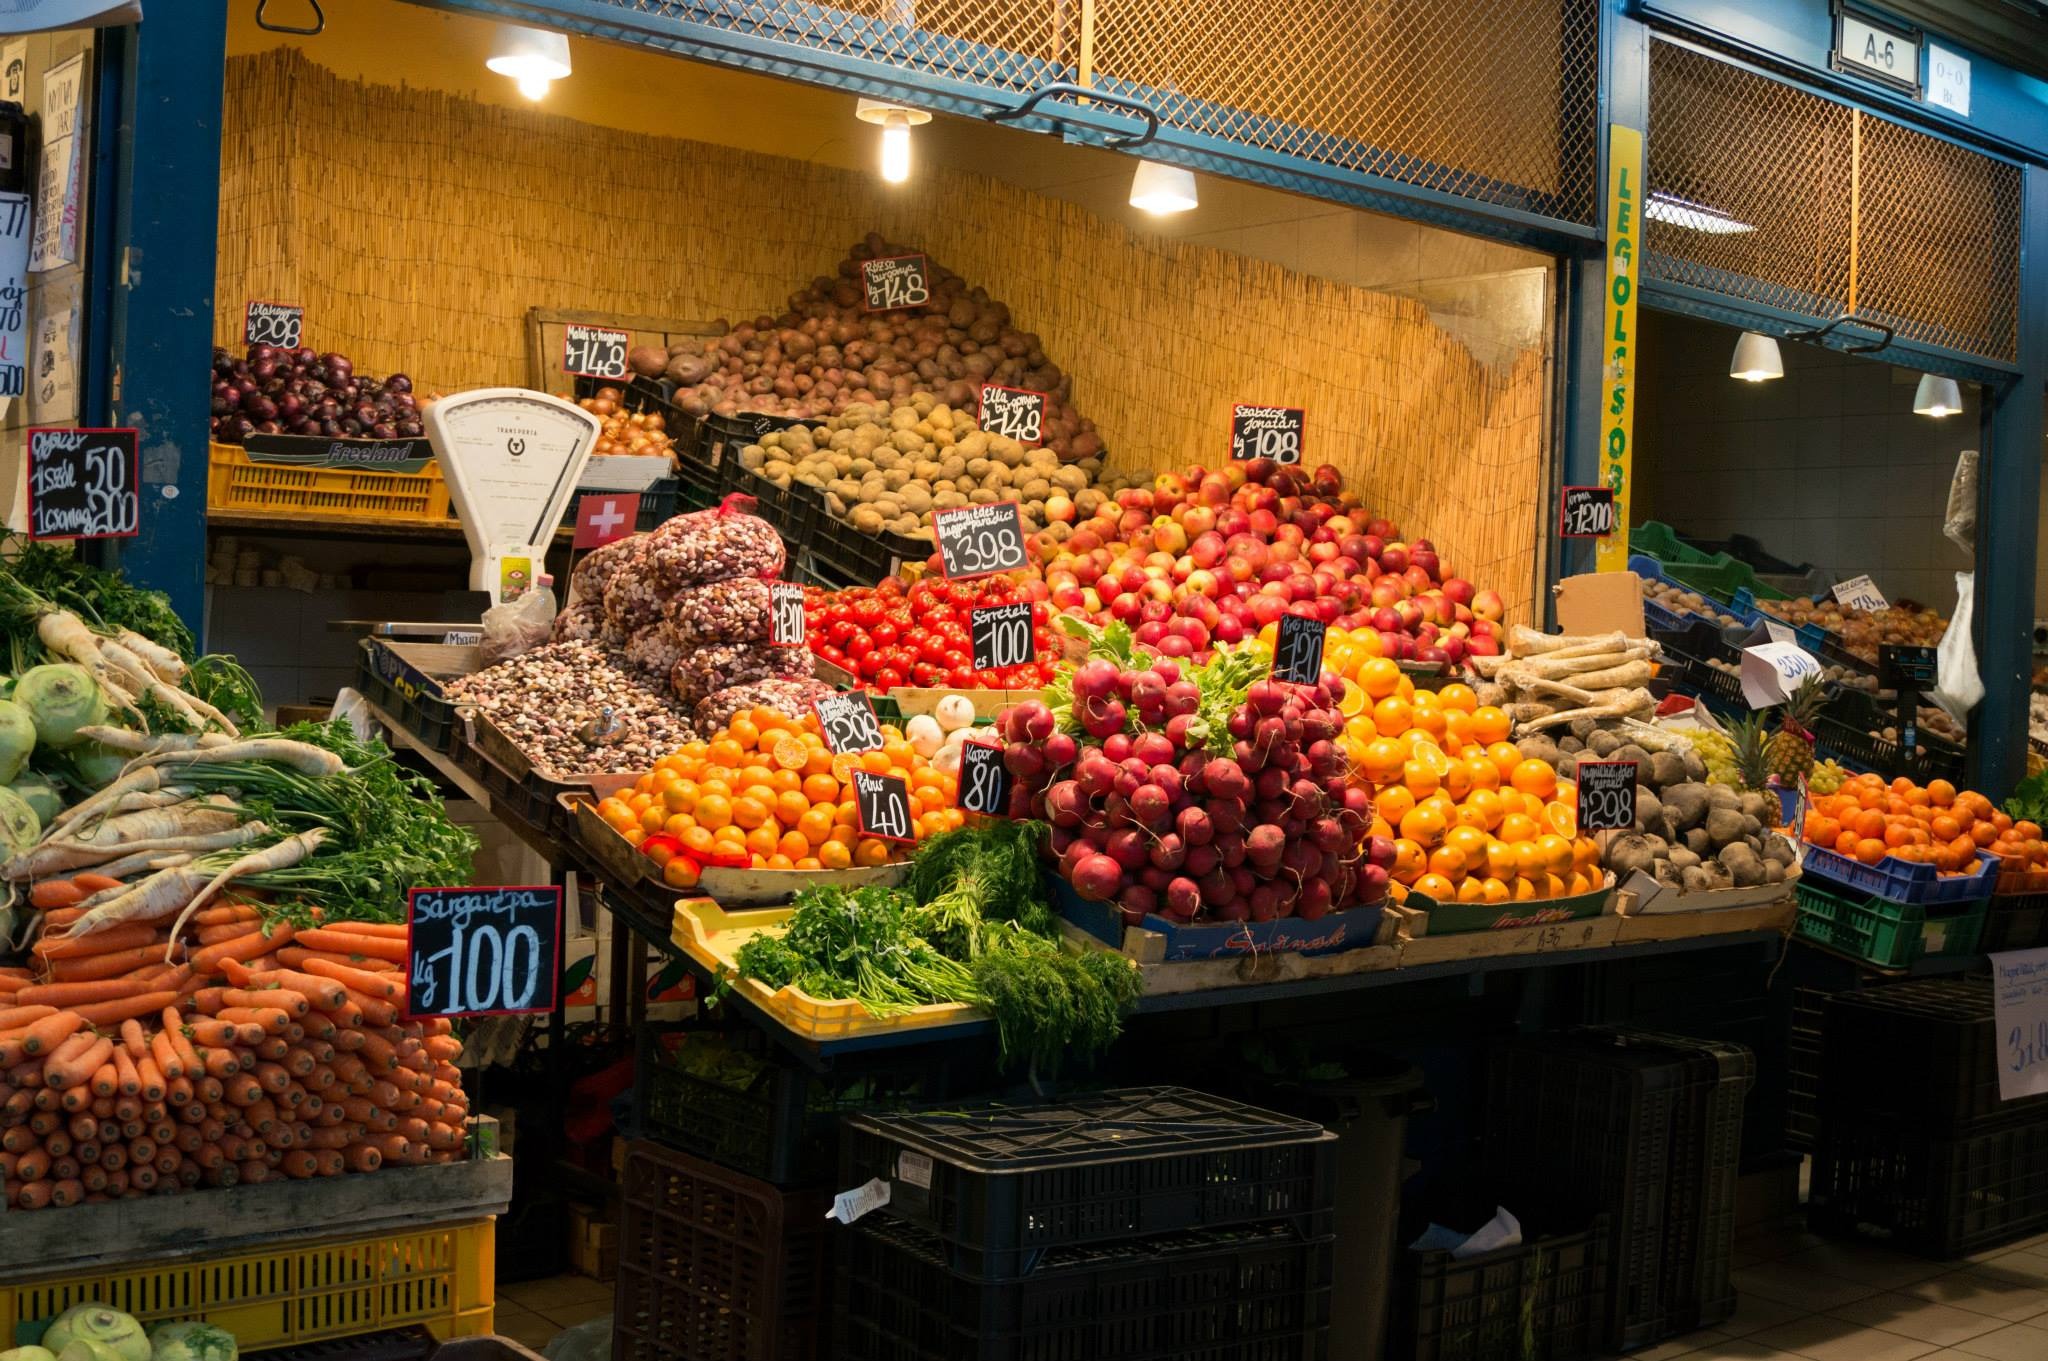
fruit, flower, city, food, vendor, produce, bazaar, market, marketplace, public space, stall, vegetables, grocery store, floristry, purchasing, local food, geographical feature, human settlement, greengrocer